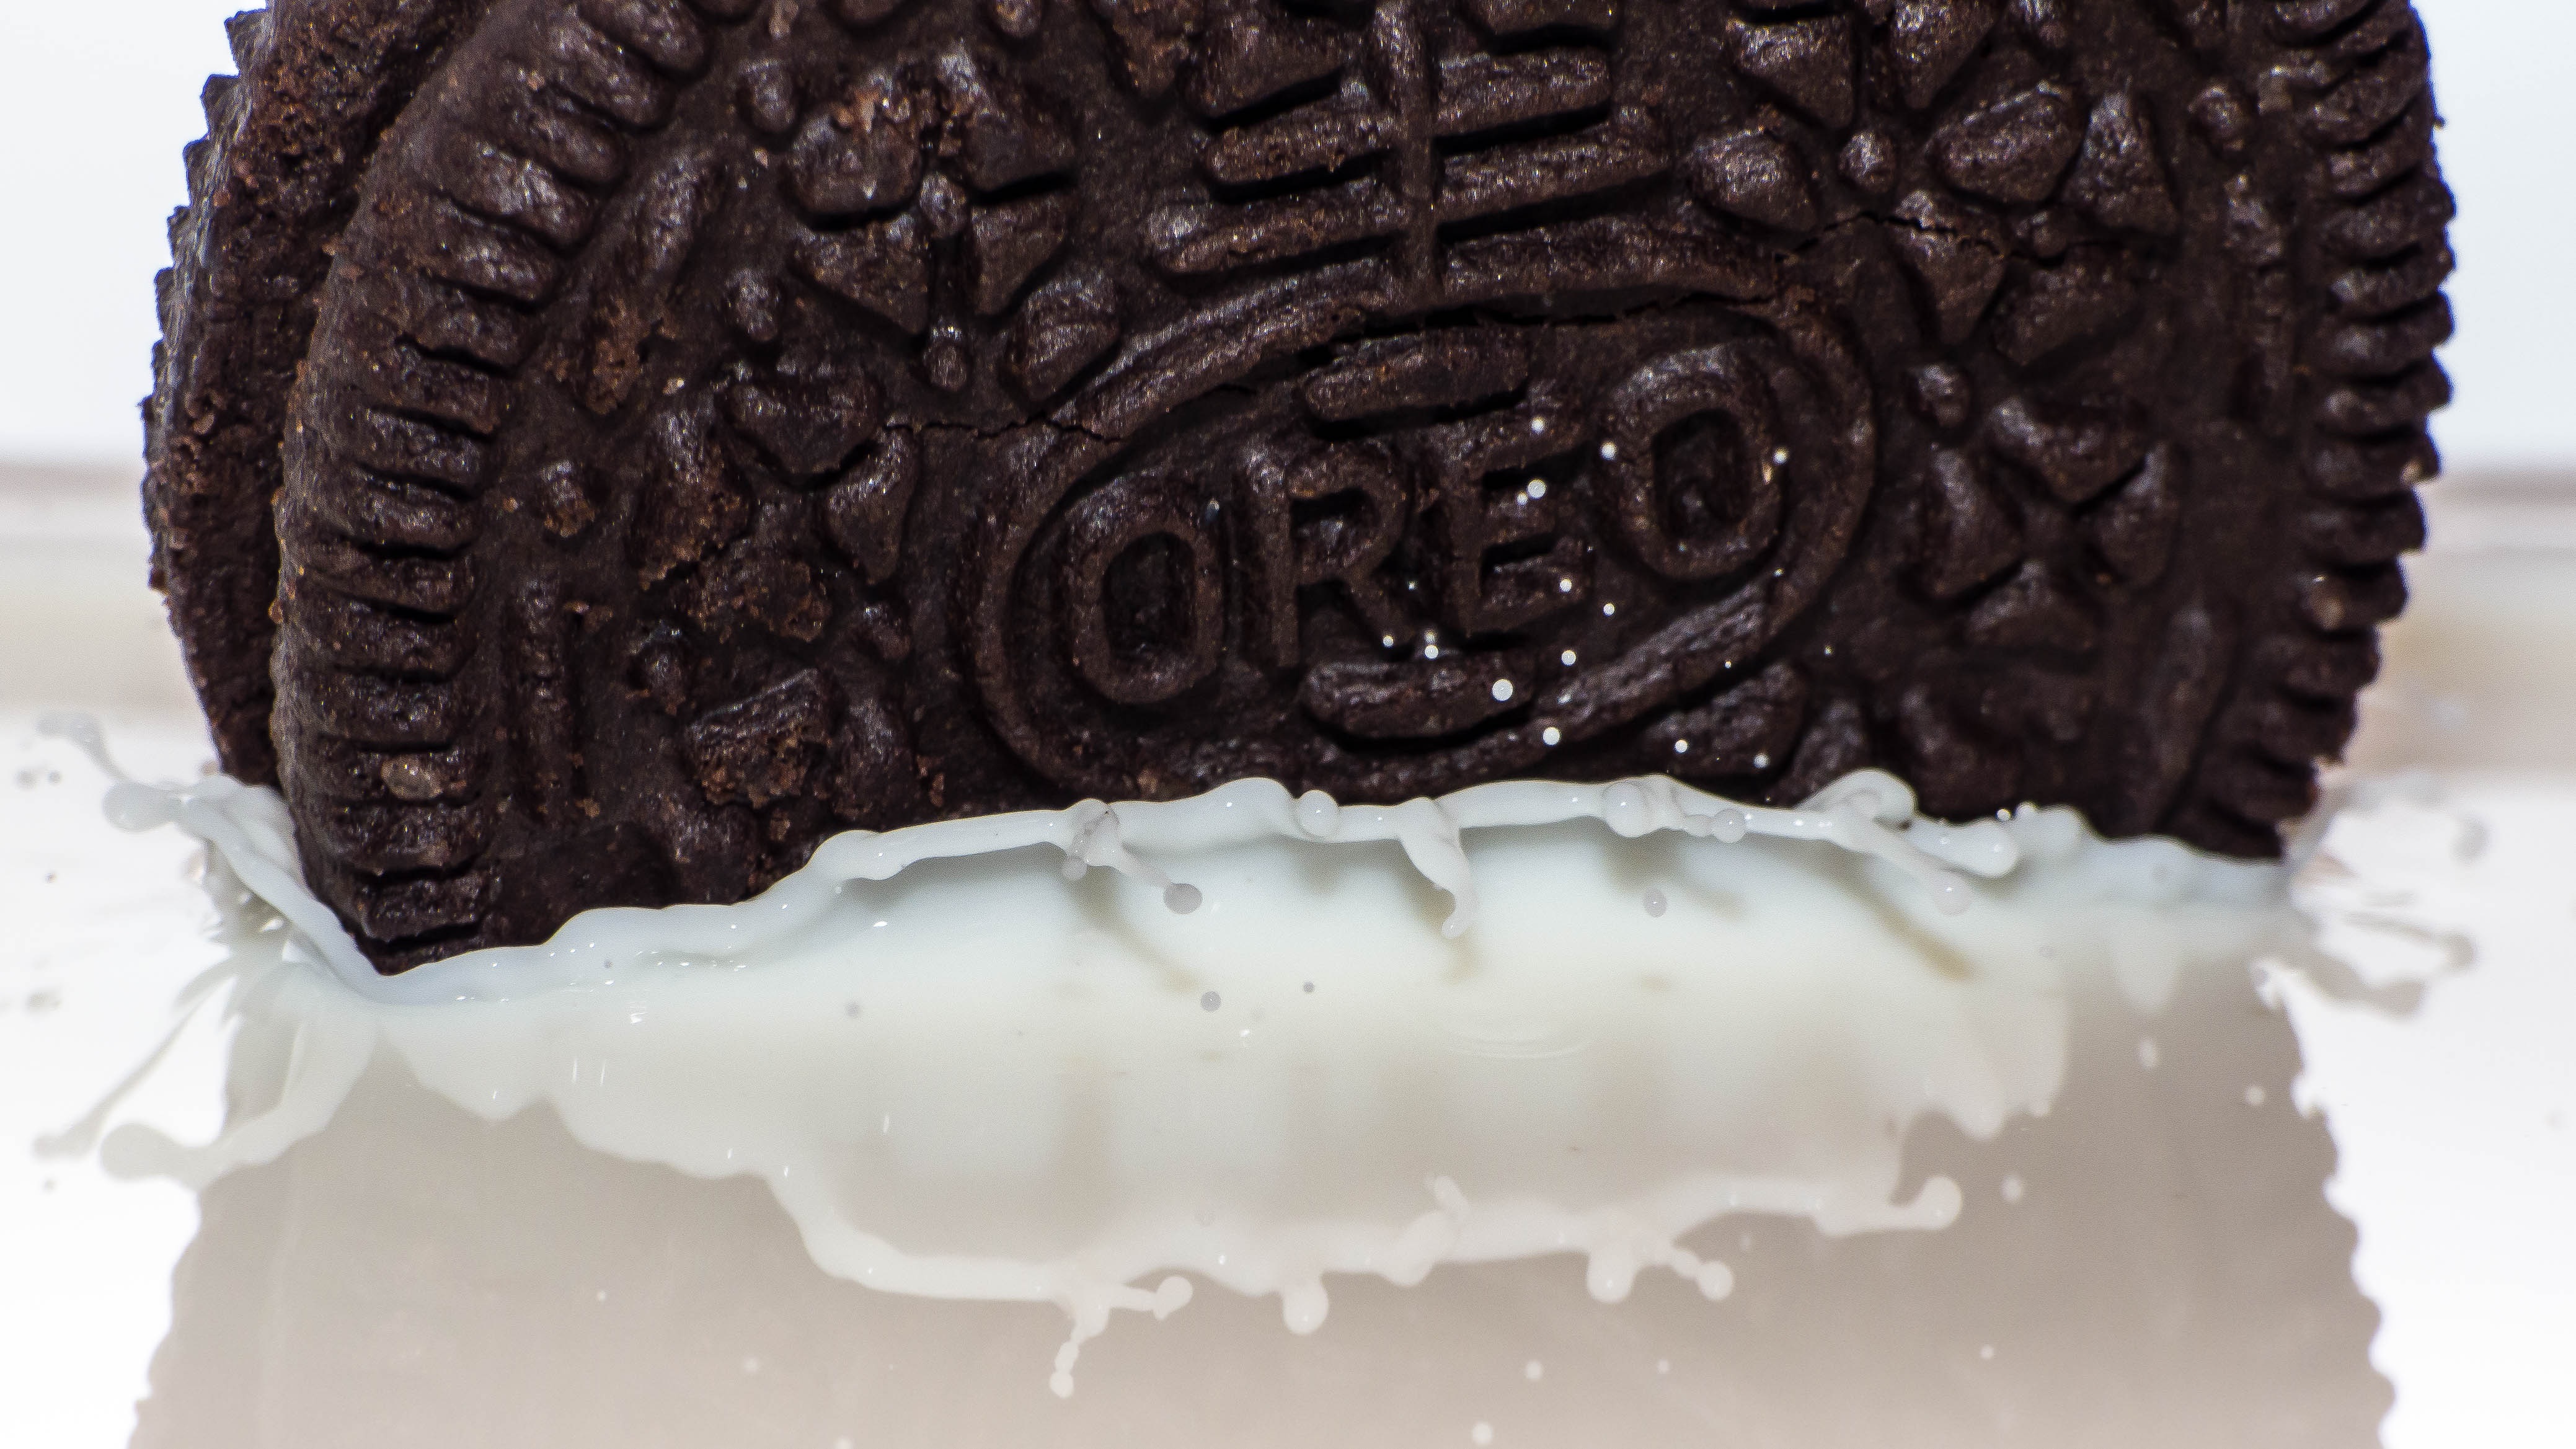
dish, food, splash, chocolate, baking, milk, biscuit, cookie, dessert, delicious, cake, chocolate cake, icing, oreo, baked goods, slow motion, inject, short term exposure, buttercream, ganache, snack food, cookies and crackers, chocolate truffle, chocolate brownie, flourless chocolate cake